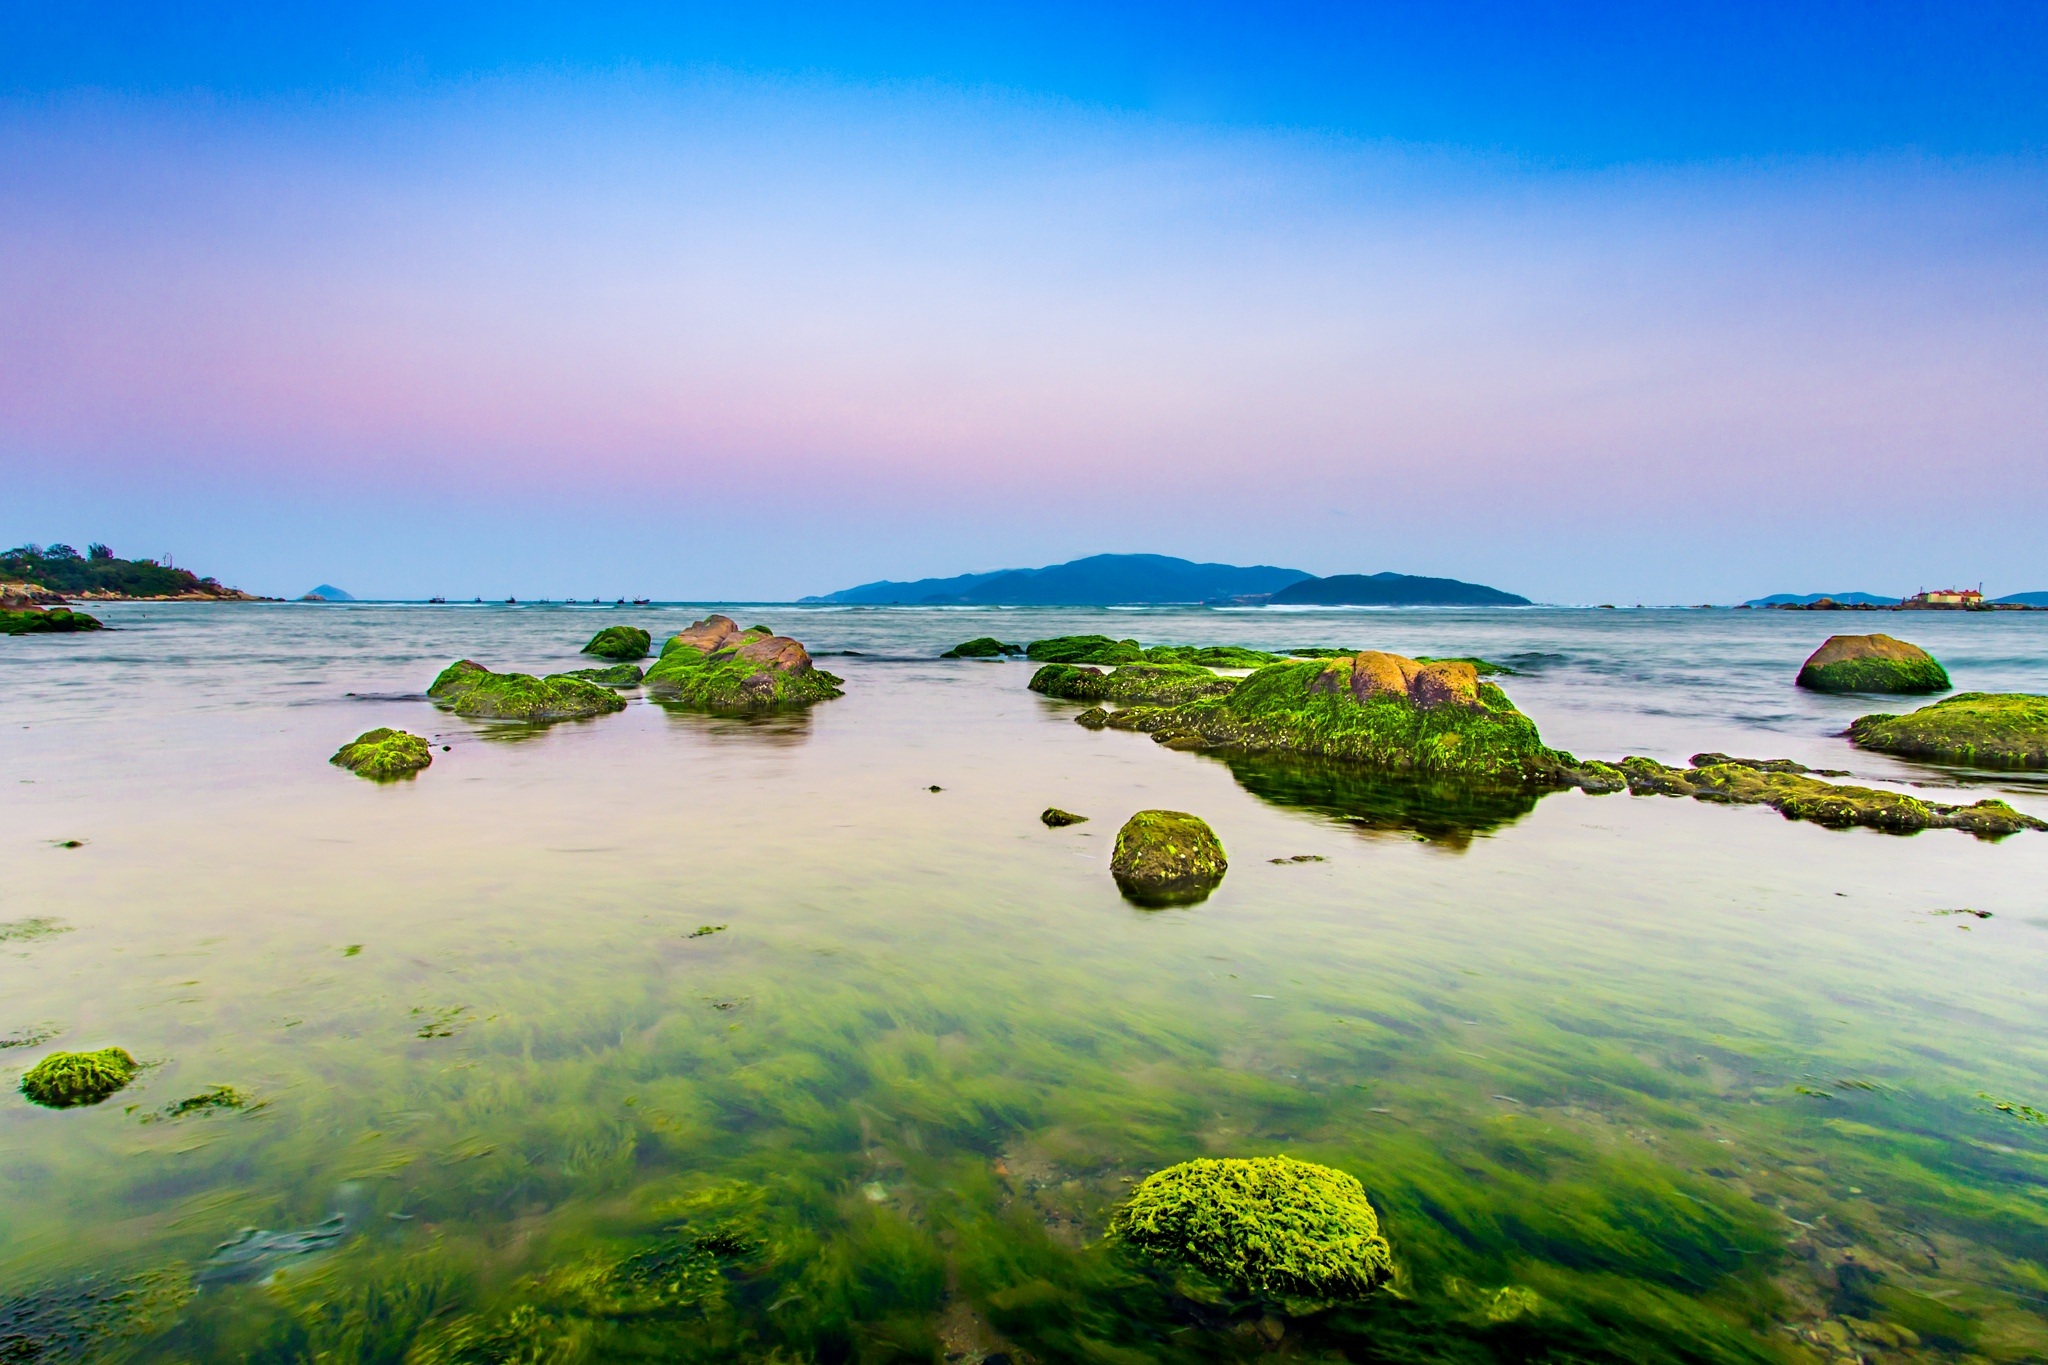
beach, landscape, sea, coast, tree, water, nature, ocean, horizon, marsh, cloud, sky, morning, hill, shore, lake, home, male, green, reflection, bay, terrain, page, body of water, write, wetland, habitat, loch, tropics, ecosystem, than, ho ng, natural environment, geographical feature